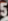
Number: 5